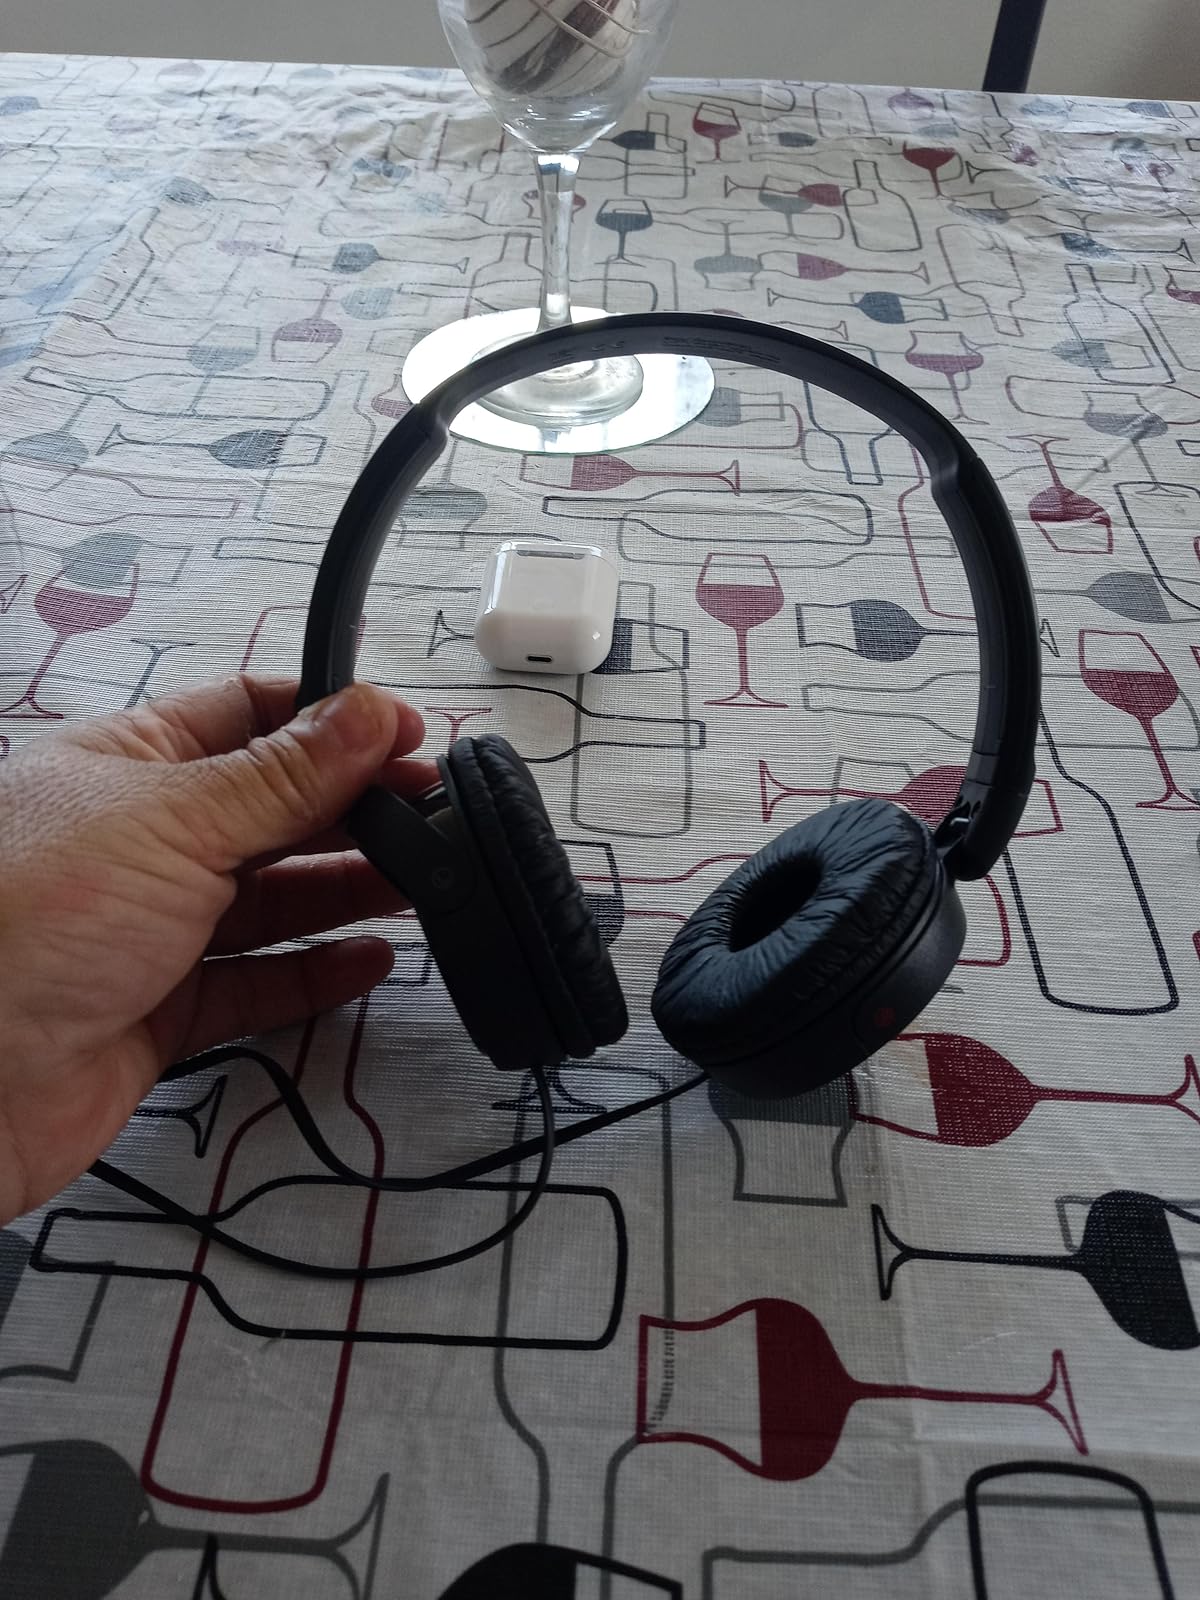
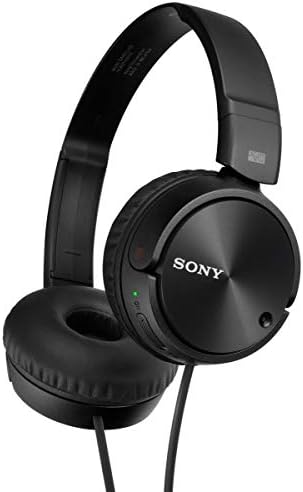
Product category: headphones
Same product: yes